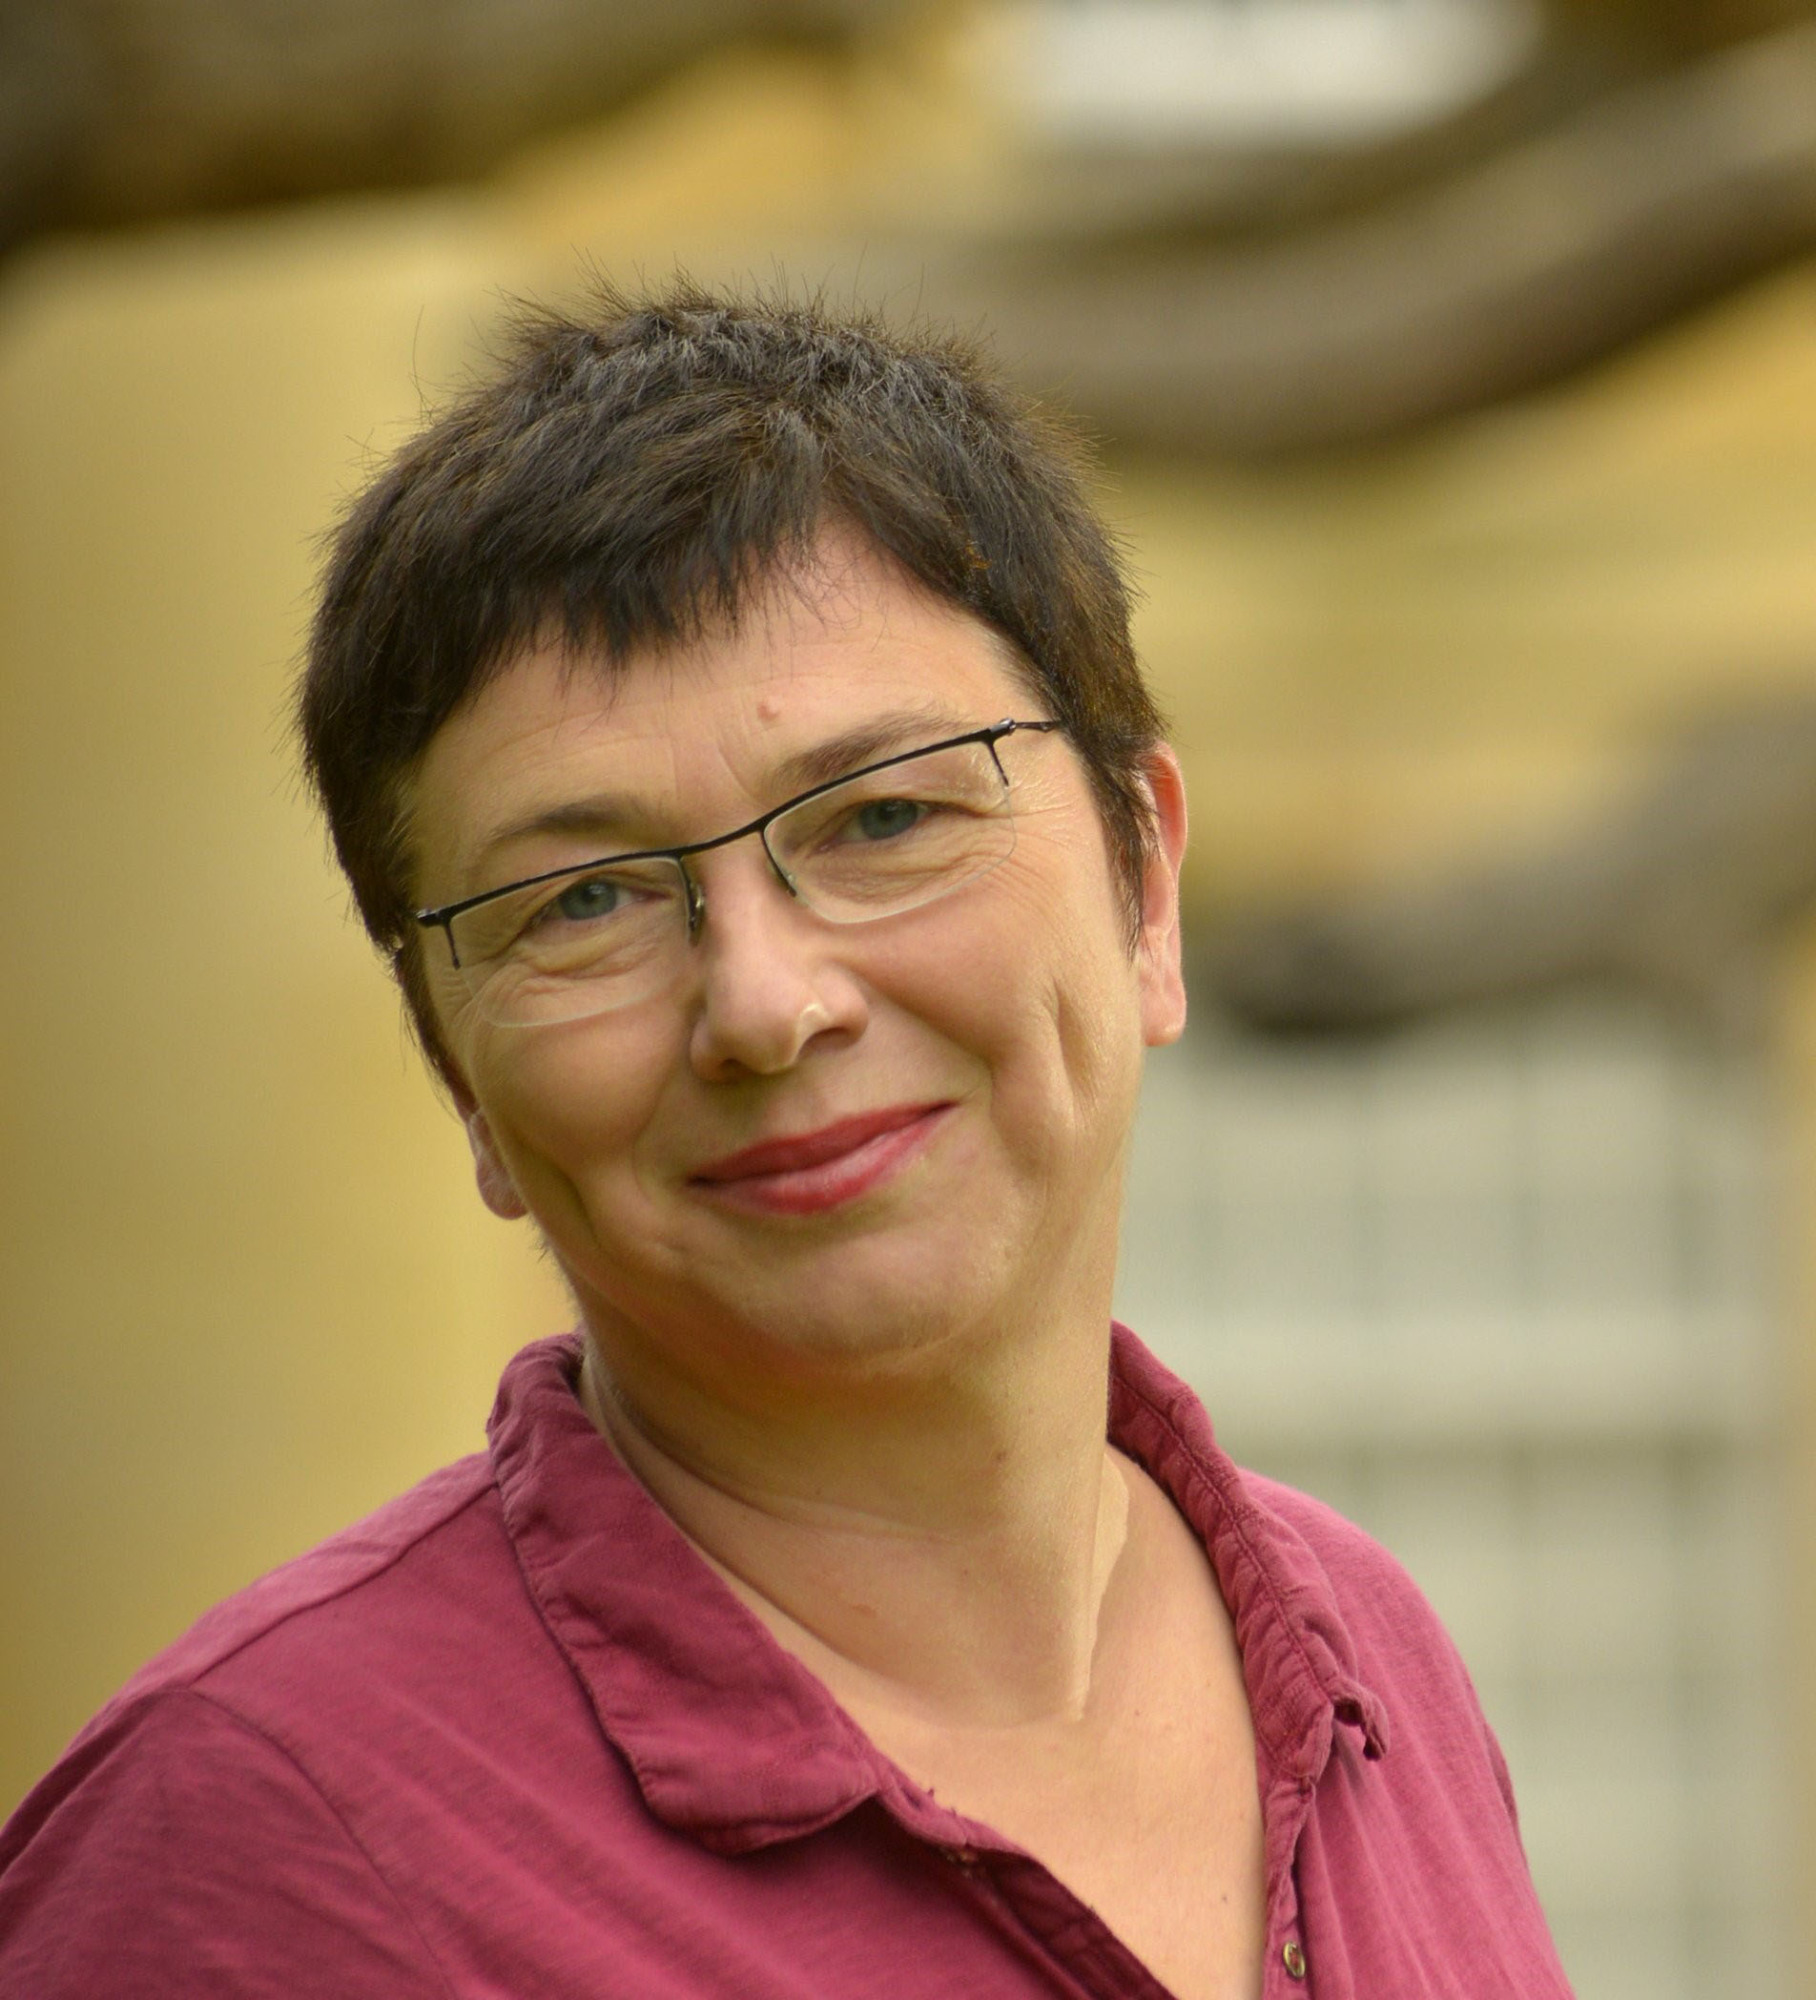
Gender: women